Sigmund Jähn

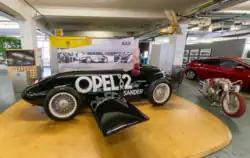
Replica of Opel RAK rocket cars, bikes, and aircraft, originally demonstrated in the 1920s

On 26 April 1955, Jähn enlisted into the predecessor of the East German Army in the town of and eventually worked his way into the East German Air Force. He finished basic training in 1956, enrolling at the , and was sent to flight school in the town of Bautzen, which would later become its own . Jähn returned to his squadron, the , or "Fighter Aviation Squad 8", two years later and remained there until 1960, when he and his team were relocated one last time to Marxwalde. During his flight career, he saved himself from crashing by ejecting from the MiG-17 he was piloting. He worked as the Deputy Commander for Political Affairs in his squadron from 1961 to 1963, then headed the Air Tactics/Air Combat division until 1965. At the same time, Jähn passed his "Abitur" and was sent to the J.A. Gagarin Air Force Academy in Monino, just outside of Moscow, Russia. Between 1970 and 1976, he was an inspector for fighter-pilot training and flight safety under the "Deputy Head of the LSK/LV for Air Force Training" of the Kommando LSK/LV.